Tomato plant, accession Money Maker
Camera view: tilt-top (135 deg); turntable rotation: 180 degrees
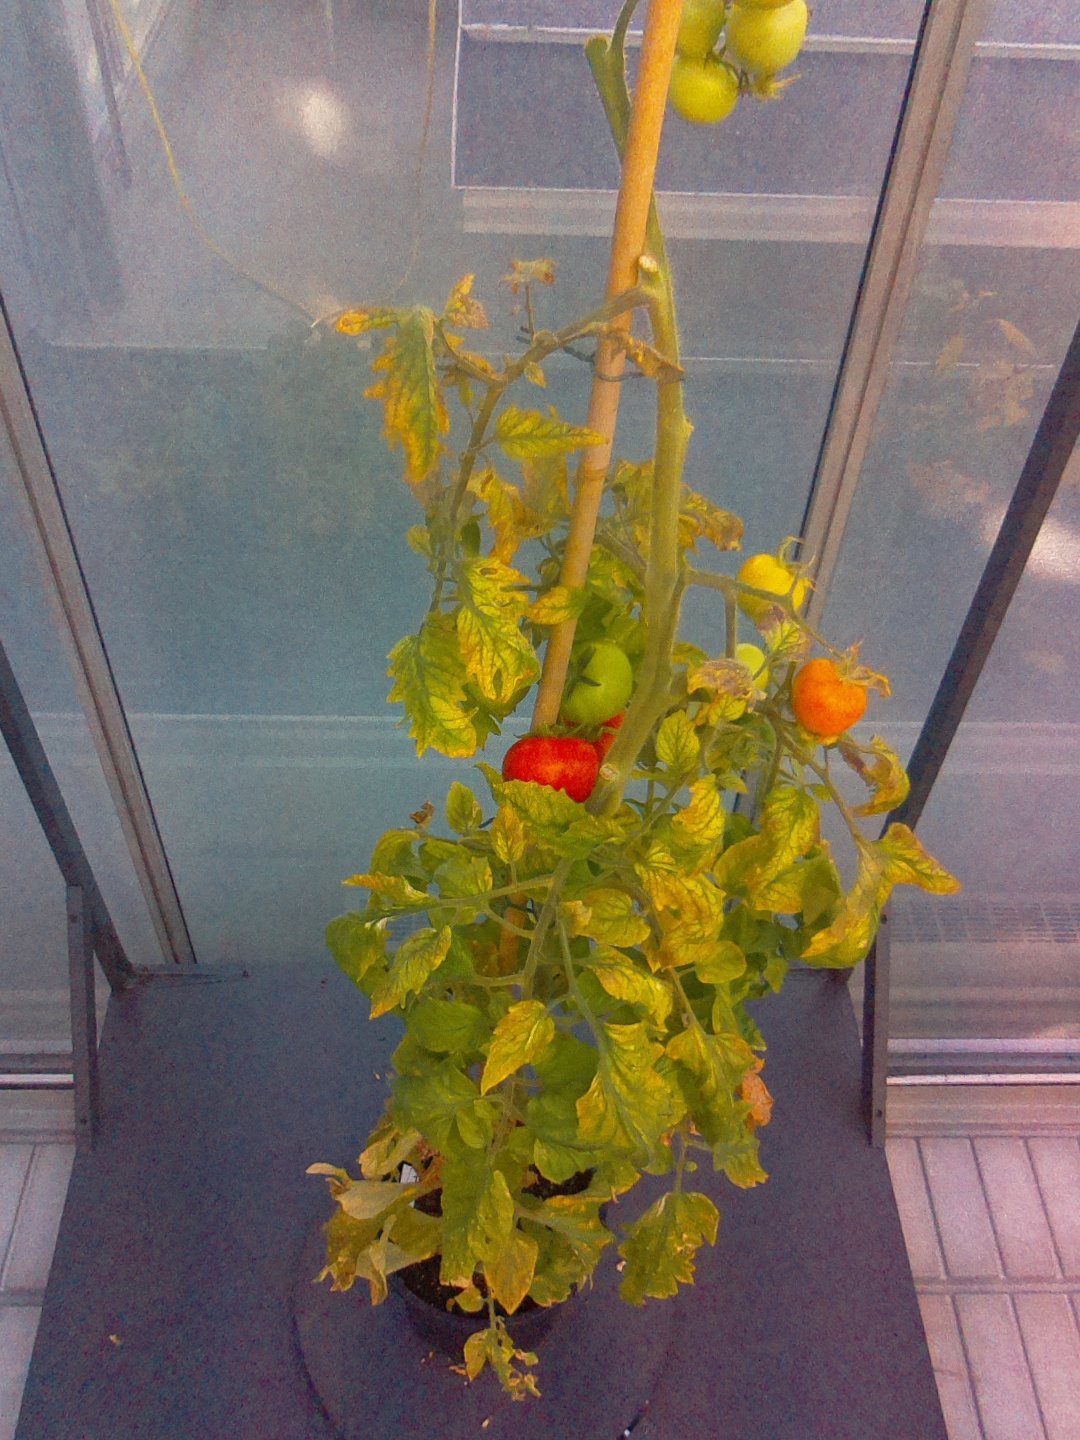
BBCH growth stage 82: 20%-30% of fruits show typical fully ripe color